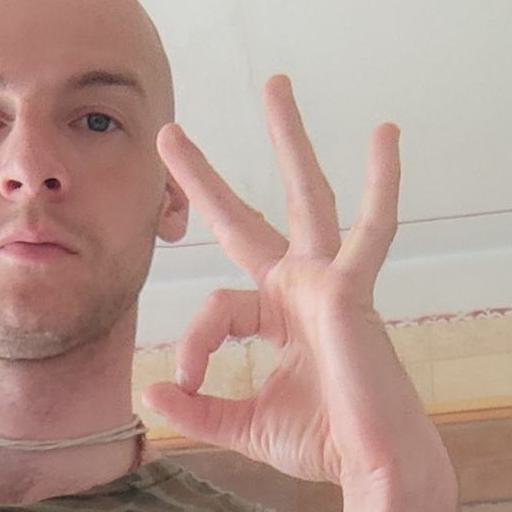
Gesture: ok